Pillalu Techina Challani Rajyam

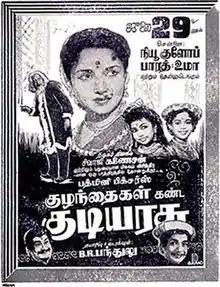
Theatrical release poster in Tamil

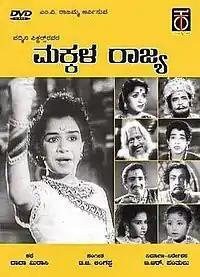
DVD cover of Kannada version

Music by T. G. Lingappa for all languages. All the tunes for all the songs for the Telugu, Tamil and Kannada languages are the same.